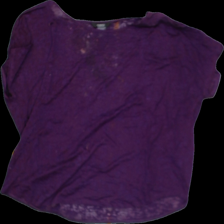
View: front
Type: T-shirt
Category: Ladies
Brand: Ellos
Colors: Purple
Material: 67% Poly 33% Cotton
Pattern: Plain
Cut: C-collar
Size: 46
Season: All
Trend: No trend
Stains: Yes
Damage: 0
Price range: <50
Recommended usage: Export